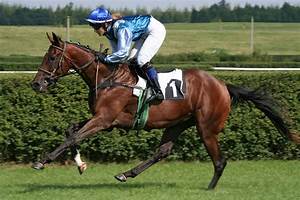
Label: horse